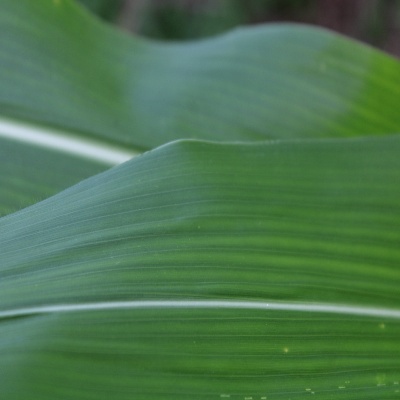
Crop: Maize
Condition: leaf spot